CCDC92

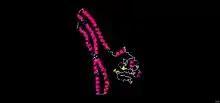
Predicted tertiary structure (I-TASSER)

The tertiary structure of CCDC92 was predicted using I-TASSER and is shown to the right. I-TASSER has moderate confidence in the reliability of this structure (C-Score of -1.61). This structure is remarkably similar to that of an antiparallel domain in the protein PcsB in Streptococcus pneumoniae. This protein is involved in cleaving the cell wall, however the antiparallel domain's function is unknown.